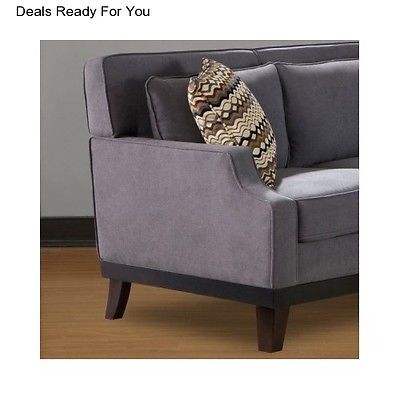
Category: sofa